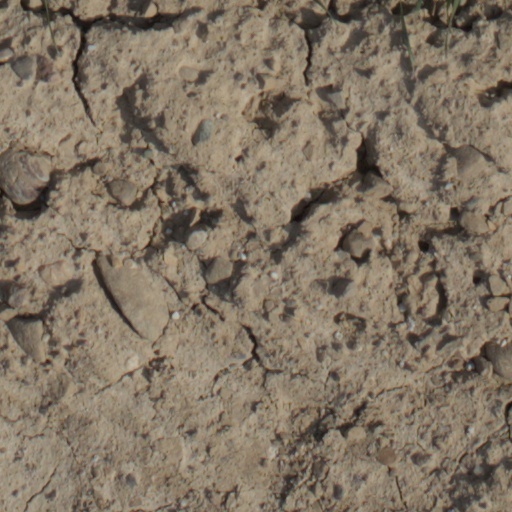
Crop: wheat